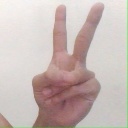
अक्षर: क